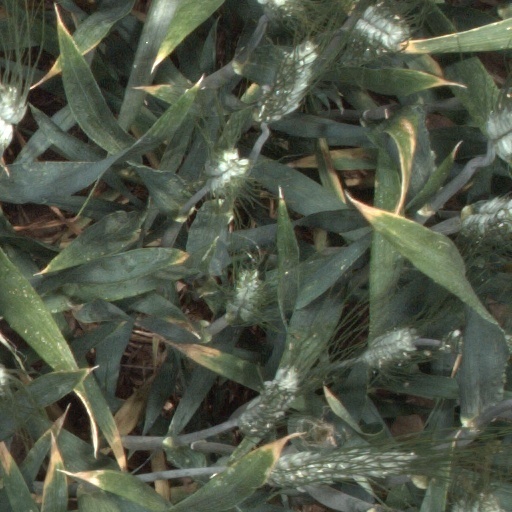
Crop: wheat